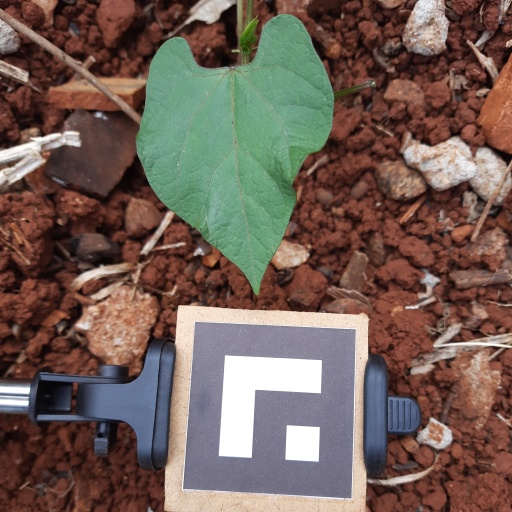
Observations: wavy surface, no eating holes, under cloudy sky